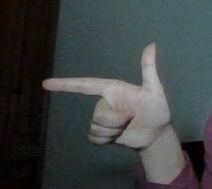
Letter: yaa